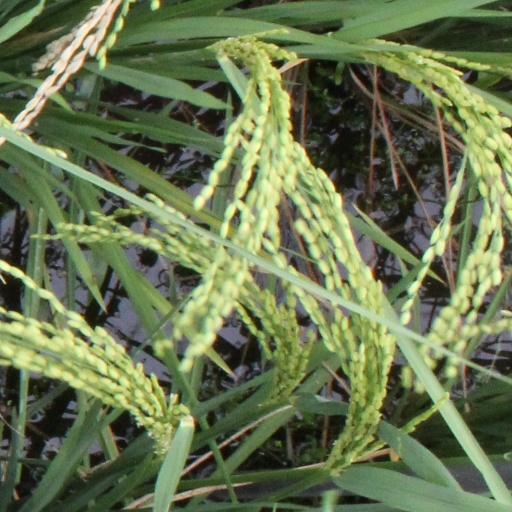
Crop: rice